Kumler Chapel

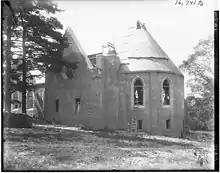
Kumler Chapel under construction in 1917.

Kumler Chapel was constructed beginning in 1917, suffered from a structural collapse, and was then rebuilt beginning in June and completed in September 1918. Kumler Chapel was built on the Western College for Women campus, which is now a part of the Western Campus for Miami University in Oxford, Ohio. Kumler Chapel replaced an older chapel. The building was built due to the beneficence of Mrs. Anna Kumler Wright, an alumna of Western College for Women, and her sister Ella Kumler McKelvy, also an alumna of Western College for Women. The sisters decided to have Kumler Chapel built in honor of their parents: their father, Reverend J.P.E. Kumler and their mother, Mrs. Abbie Goulding Kumler.